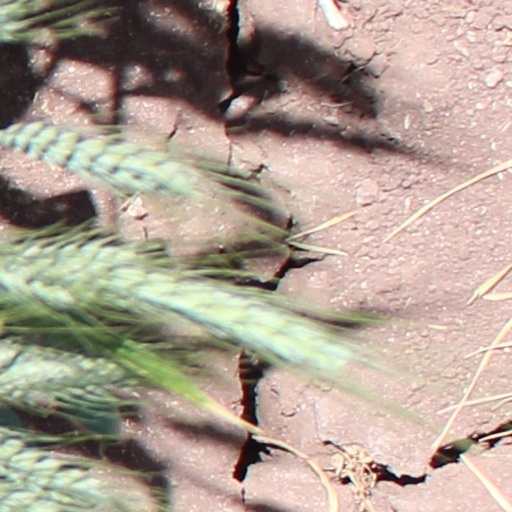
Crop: wheat